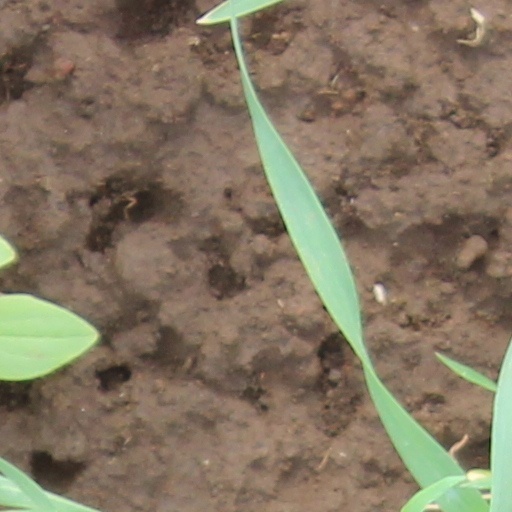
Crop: wheat